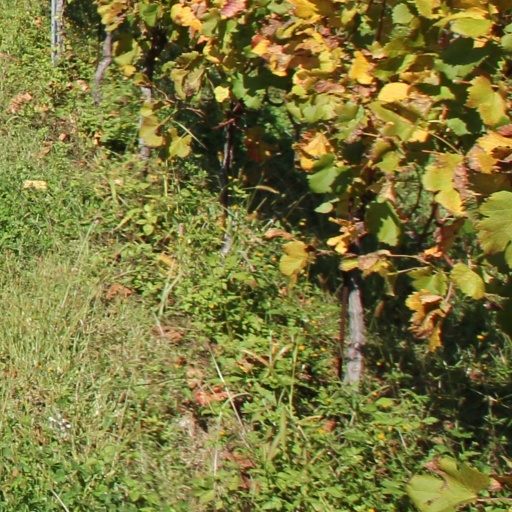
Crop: grape